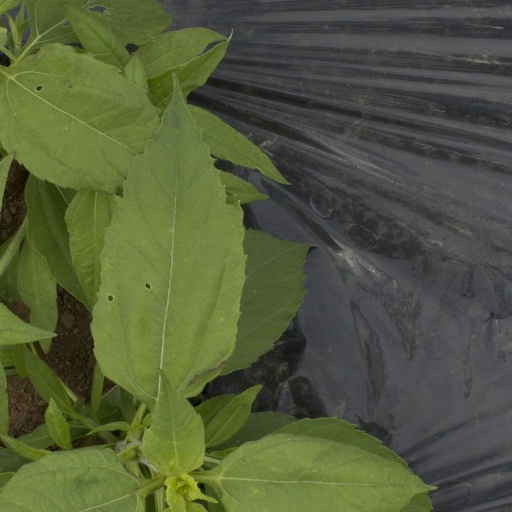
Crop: Jerusalem artichoke